Russian conquest of Chechnya and Dagestan

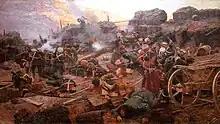
Battle in the mountains, by "Franz Roubaud", 1890.

Hamzat Bek was born in Gotsatl (also spelled Hutsal) 14 km east of Khunzakh in 1789. He was a janka, or son of a nobleman by a commoner. His father was an administrator and raider into Georgia. Pakhu-Bikhe, the late Khan's widow, arranged for his education. He took to drink but was reformed by Kazi Mulla and became a military leader in the south. In 1830 he raided into Georgia, went to the Russian camp to negotiate and was arrested. He owed his release to both the Russians who wanted to use him against the Imam and Asian Khan of Kazikumukh who hoped to use him against Pakhu-Bikhe. He rejoined the Imam and continued raiding in the south. He was in command of Chumkeskent when that place was taken. At the Battle of Gimry he was blocked from reinforcing Kazi Mulla.